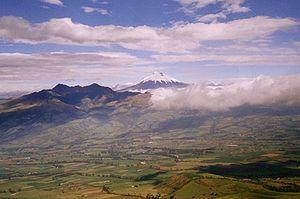
Le Cotopaxi est un volcan d'Équateur culminant à 5 897 mètres d'altitude, situé au sud de Quito, la capitale du pays. Il est le plus haut volcan actif de ce pays. Il représente un cône parfait dont le cratère principal mesure environ 550 à 800 mètres de diamètre. Son éruption la plus importante date de 1877, lorsqu'il détruisit plusieurs villes et vallées. Il est protégé dans le parc national du Cotopaxi.